San Francisco

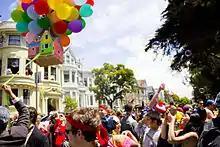
Bay to Breakers is an annual foot race known for colorful costumes.

According to academic Rob Wilson, San Francisco is a global city, a status that pre-dated the city's popularity during the California gold rush. However, the COVID-19 pandemic has led to high office vacancy rates and the accelerating evacuation of many retail and tech businesses out of the downtown core of San Francisco. Attributed causes include a shift to remote work in the technology and professional services sectors, as well as high levels of homelessness, drug use, and crime in areas around downtown San Francisco, such as the Tenderloin and Mid-Market neighborhoods.